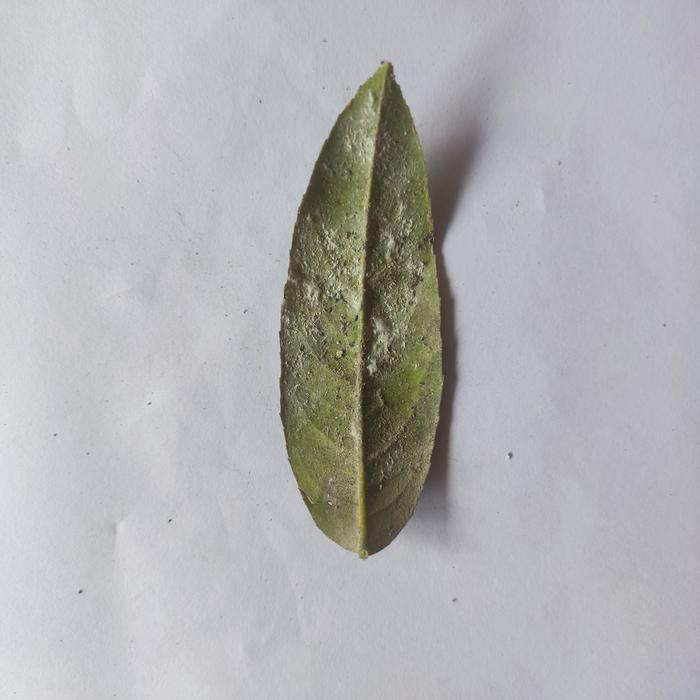
Crop: Lemon
Leaf condition: Sooty_Mold